Shelley H. Metzenbaum

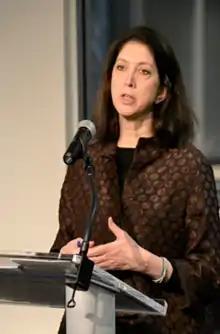
Metzenbaum in 2011

Shelley Hope Metzenbaum (born March 18, 1952) is an American nonprofit executive, academic, and former government official specializing in public sector performance management. She was the founding president of the Volcker Alliance and worked in the Office of Management and Budget during the Obama administration. Metzenbaum is a fellow of the National Academy of Public Administration.